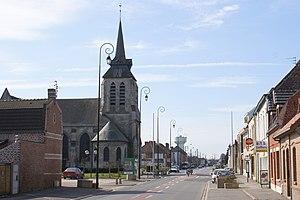
La rue principale d'Essars, qui se trouve être également la route départementale D 171 de Béthune à Armentières
Essars est une commune française située dans le département du Pas-de-Calais en région Hauts-de-France, près de Béthune.